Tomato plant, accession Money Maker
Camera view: vertical (180 deg); turntable rotation: 30 degrees
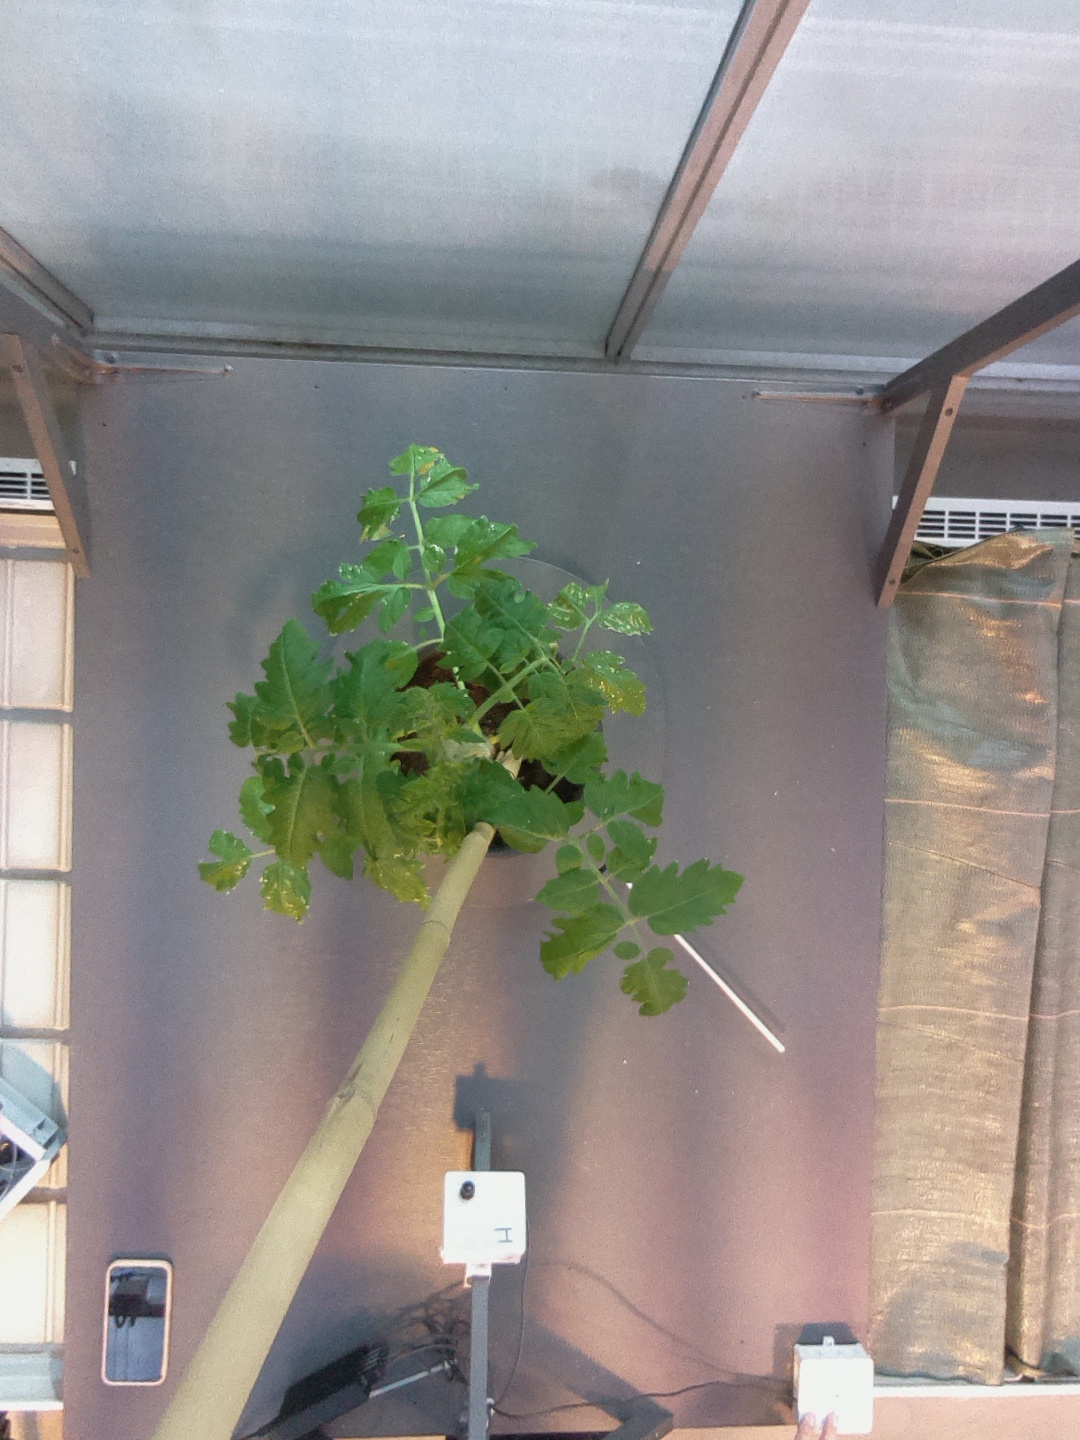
BBCH growth stage 14: 8 of true leaves visible